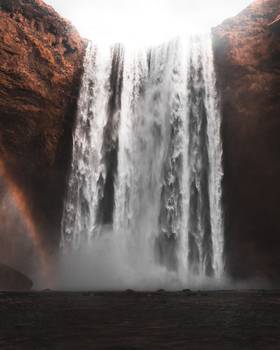
Label: No Watermark